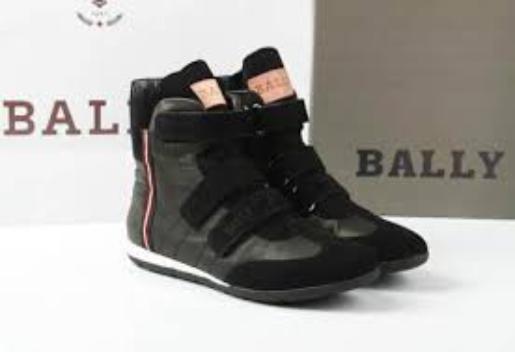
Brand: Bally Shoe
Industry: Clothes